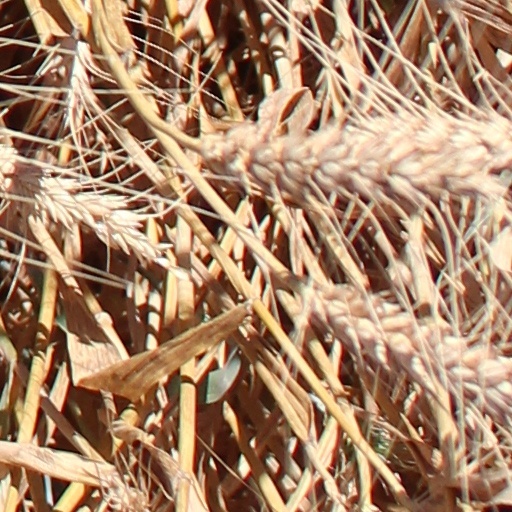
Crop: wheat